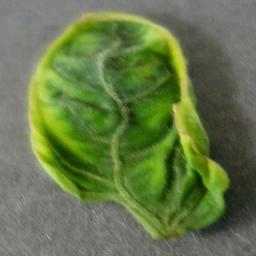
Label: Tomato___Tomato_Yellow_Leaf_Curl_Virus